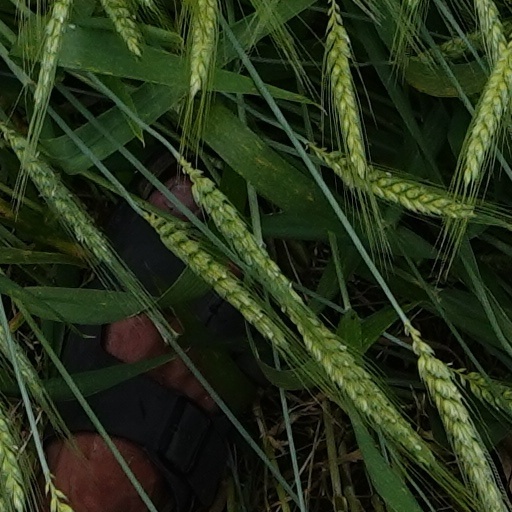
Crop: wheat